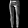
Label: Trouser